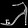
Label: Sandal